Sharon Chan

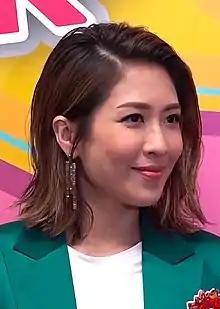

Sharon Chan Man-chi (born 17 January 1979) is a Hong Kong actress and model. She is currently under contract with TVB in Hong Kong.